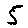
Label: 5